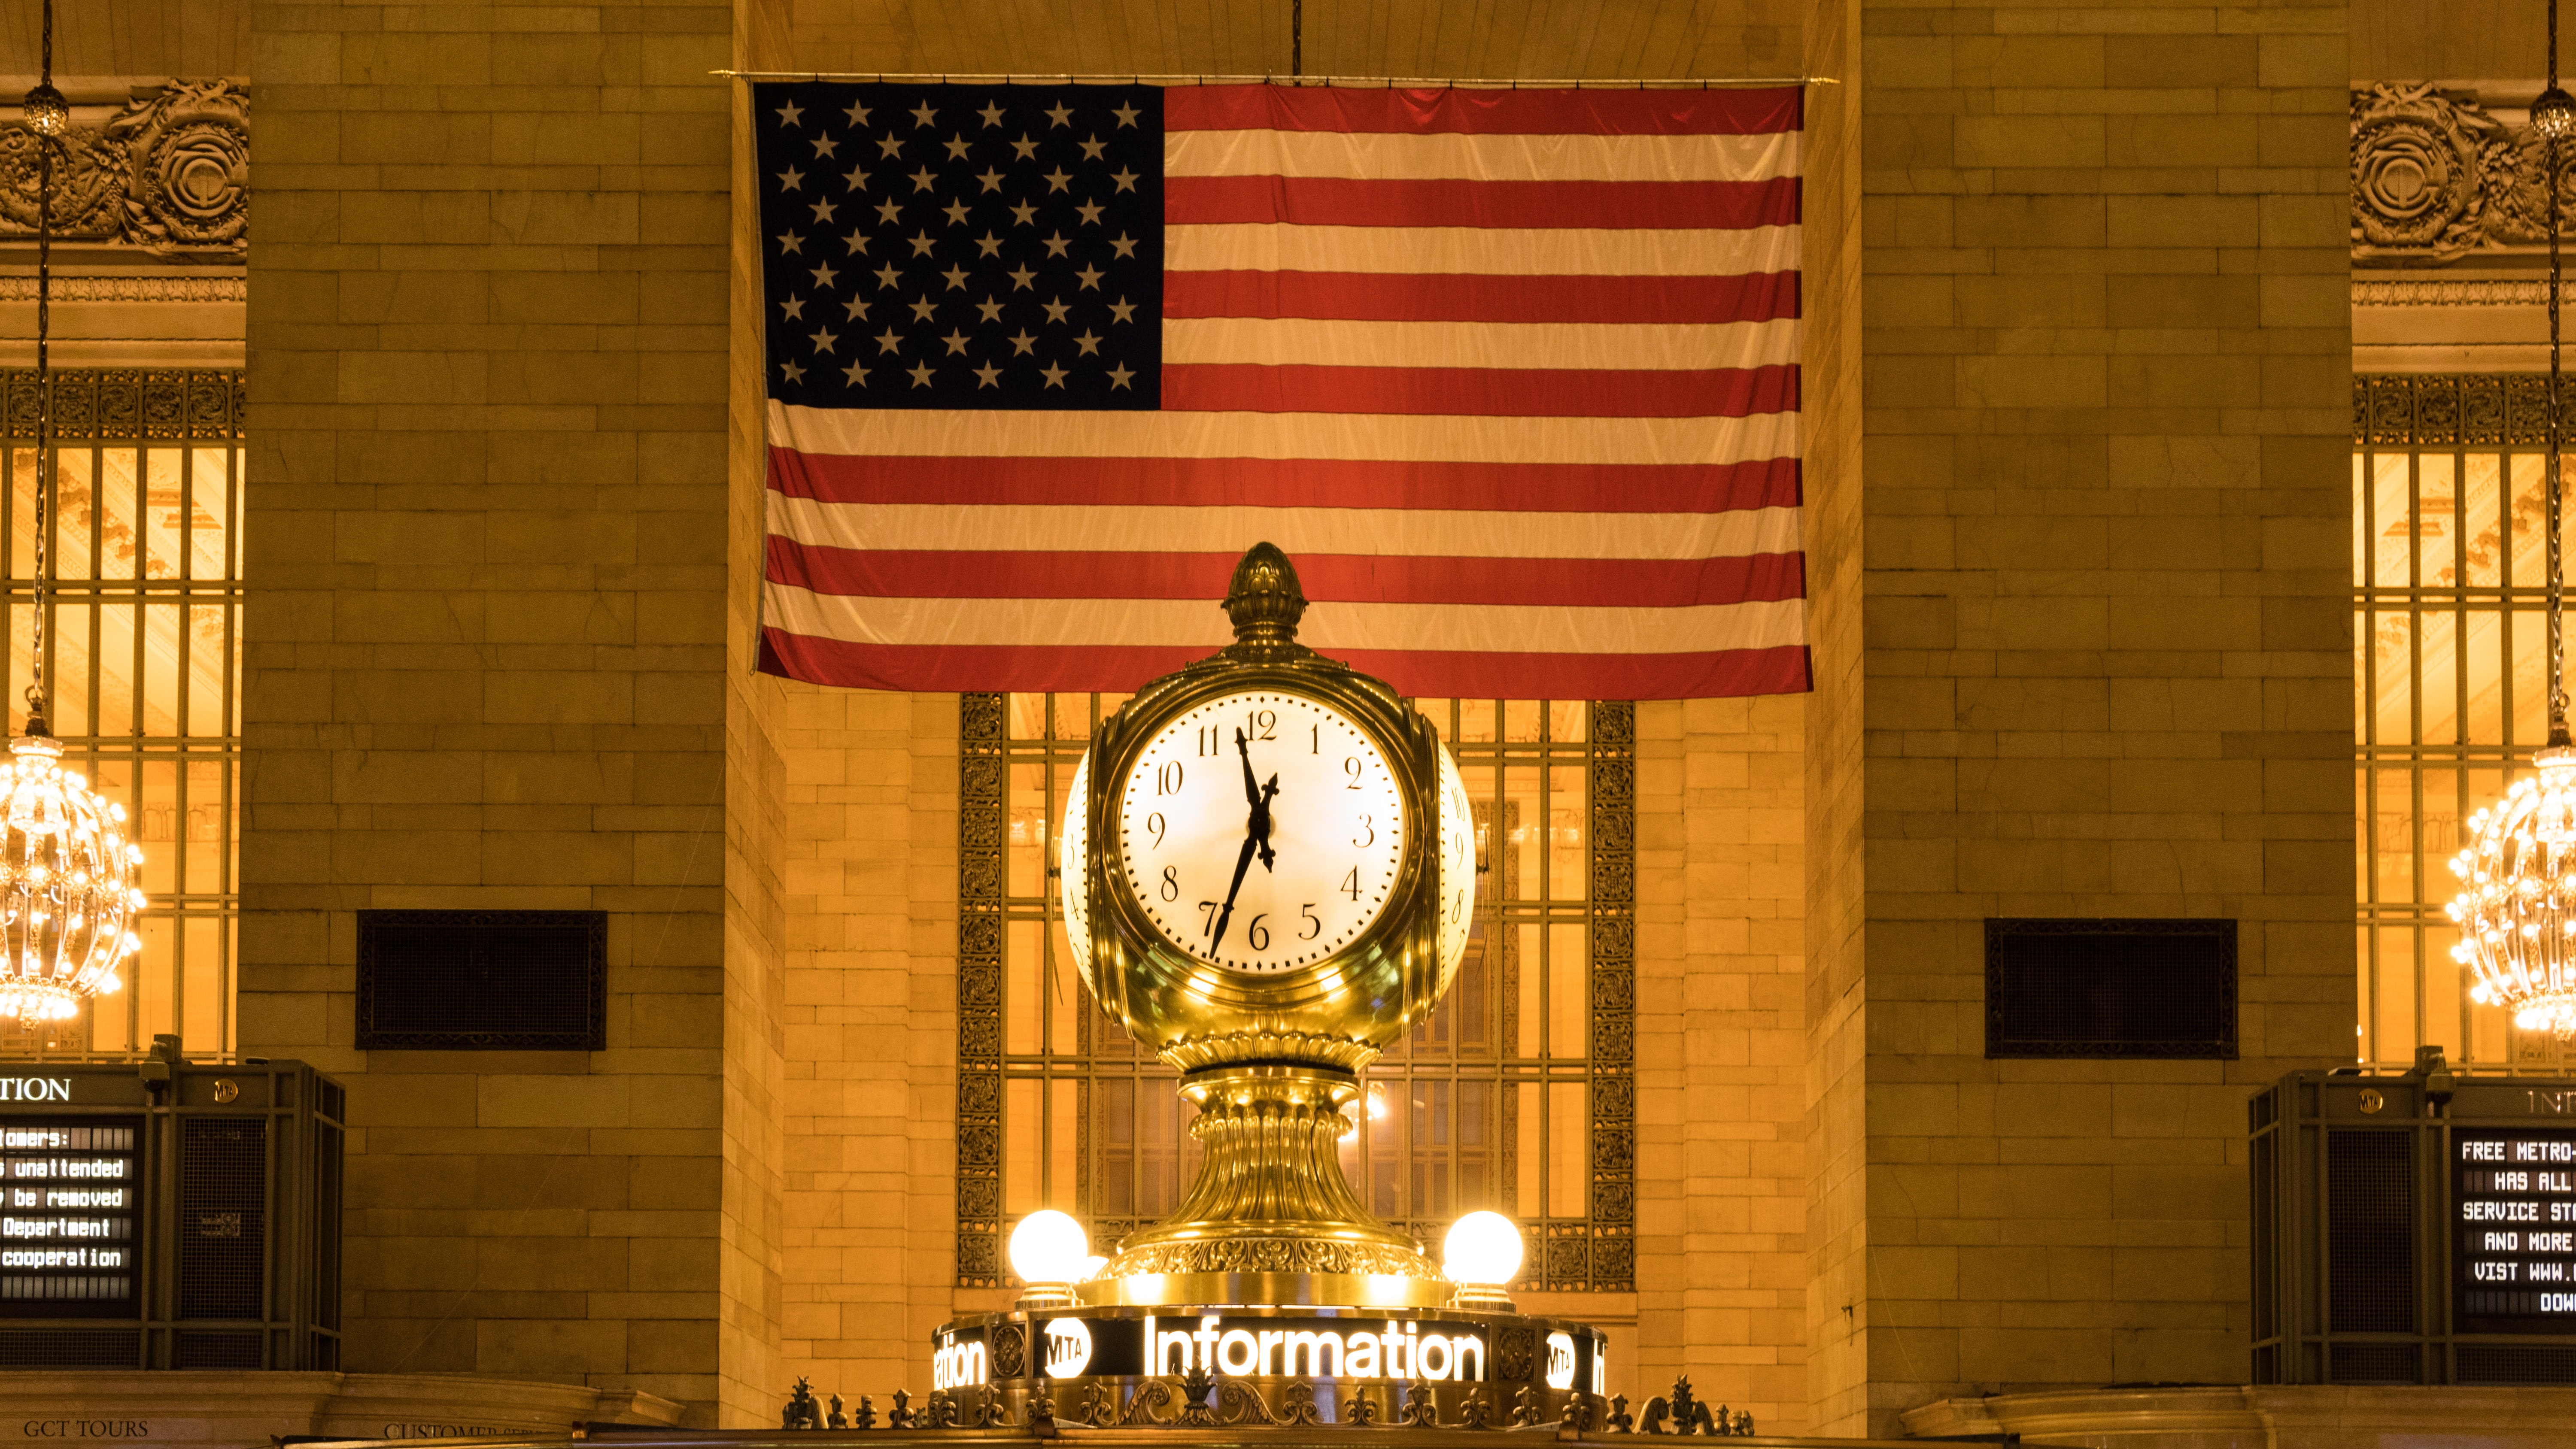
architecture, building